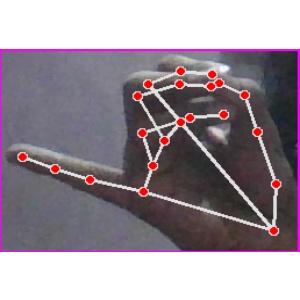
अक्षर: च